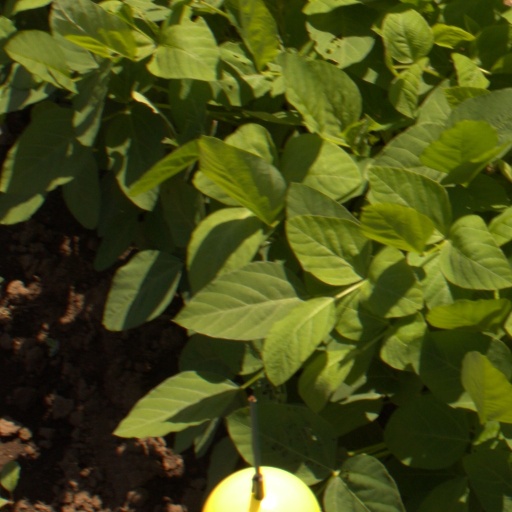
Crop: soybean